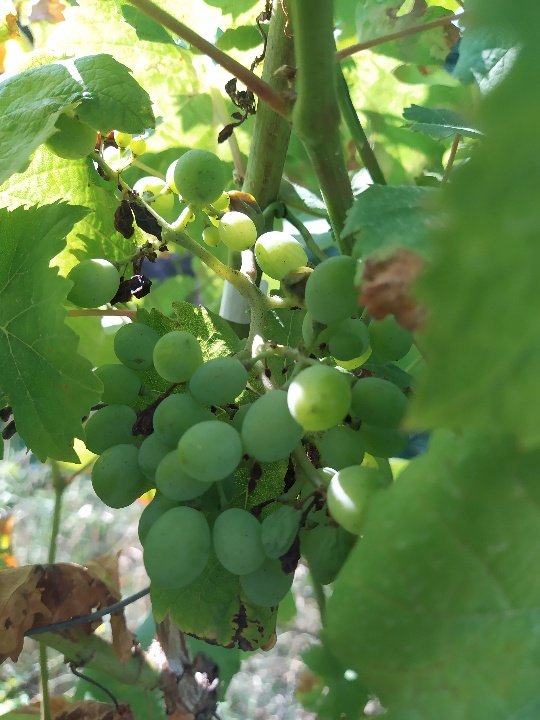
Berries visible: 41
Grape clusters: 2